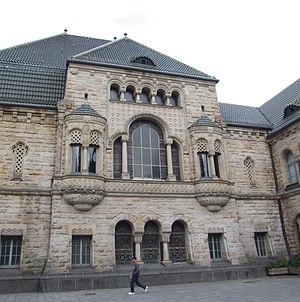
Gare de Metz, Metz, FRANCE